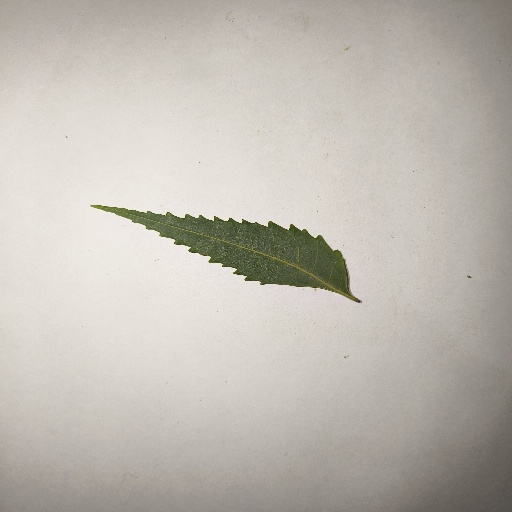
Species: Neem
Leaf condition: Healthy Leaf